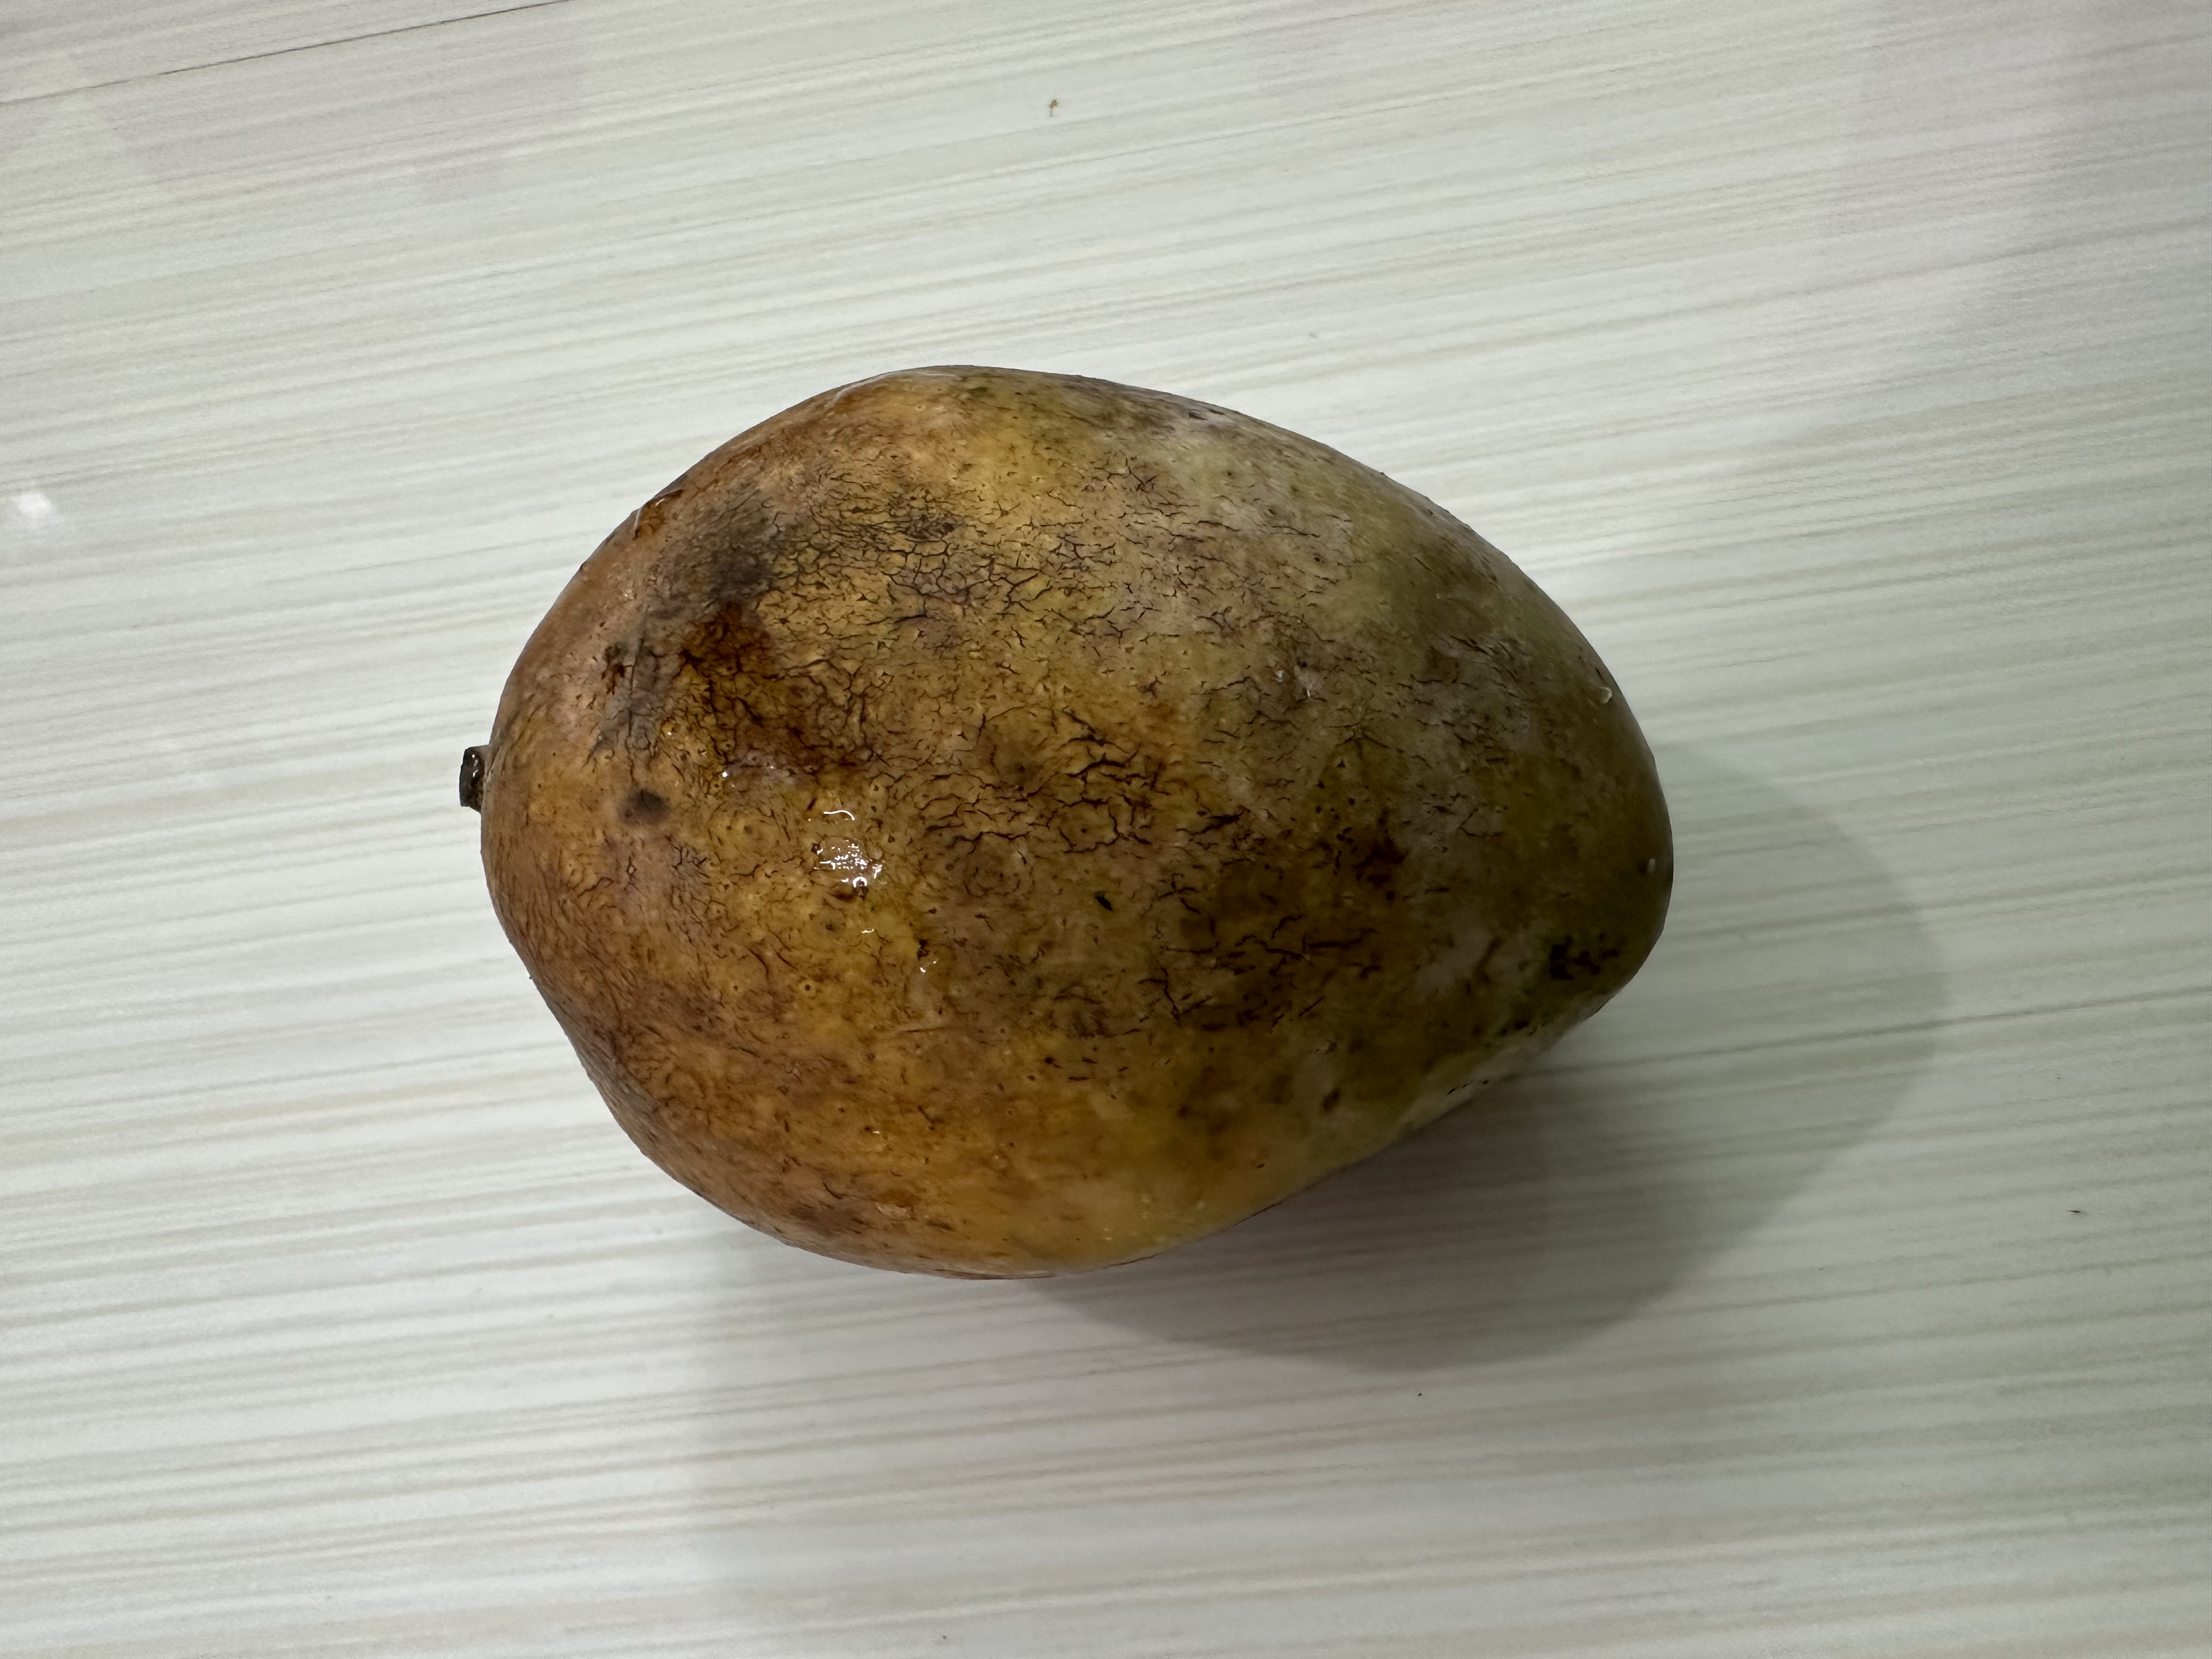
Mango variety: Bari-7